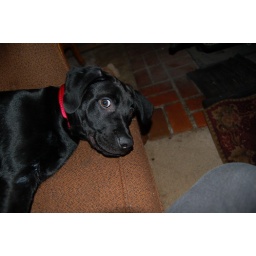
My friend's new black lab puppy in a rare moment of quietude.